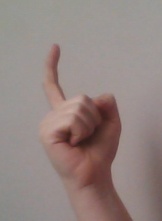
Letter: ra